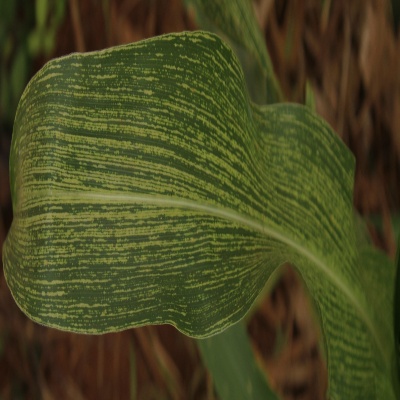
Crop: Maize
Condition: streak virus